Little finger

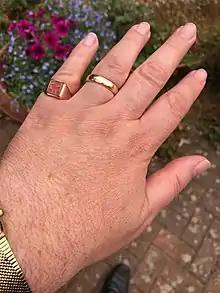
Signet ring (little finger) and wedding ring (ring finger) on a left hand

The signet ring is traditionally worn on the little finger of a gentleman's left hand, a practice still common especially in the United Kingdom, Australia, and European cultures. A signet ring is considered part of the regalia of many European monarchies, and also of the Pope, with the ring always worn on the left little finger. In modern times the location of the signet ring has relaxed, with examples worn on various different digits, although little fingers still tend to be the most usual.